American Veterans for Equal Rights

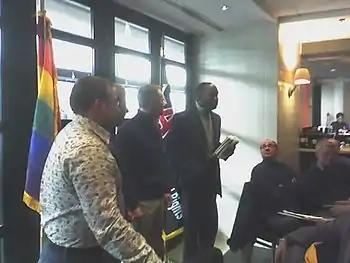
Major Alan G. Rogers (third from right), U.S. Army, receiving an award for his work as Treasurer and membership chairman at the D.C. Chapter of AVER, January 16, 2005. Rogers, while closeted to his superiors, was killed in an explosion in Baghdad, Iraq, in January 2008.

The organization is chapter-based, and local chapters organize many of their own activities. For example, the Chicago chapter organized a ceremony to mark the end of "don't ask, don't tell" (DADT). With the city of Chicago, AVER sponsors an annual tribute to gay and lesbian veterans.